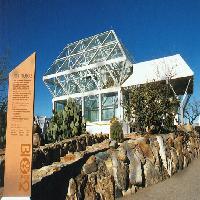
Weather: sun or clear